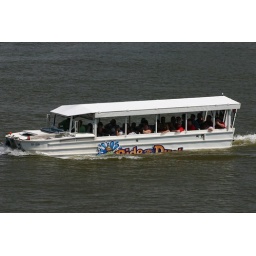
Until today, I had no idea there were duck boat tours in Cincinnati.